Answer in natural language. How many Televisions are visible in the scene? Choose between the following options: 2, 1, 4, 0 or 3
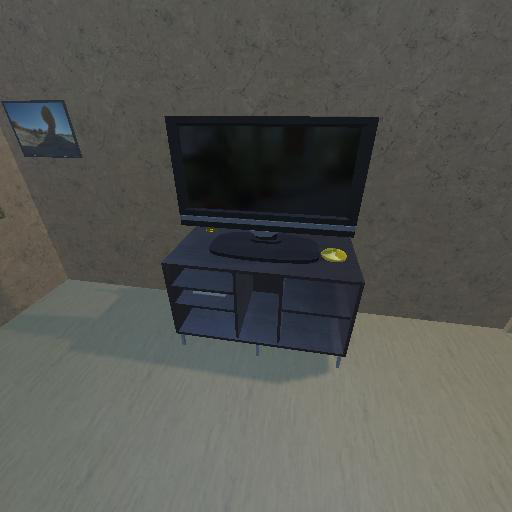
<answer>1</answer>